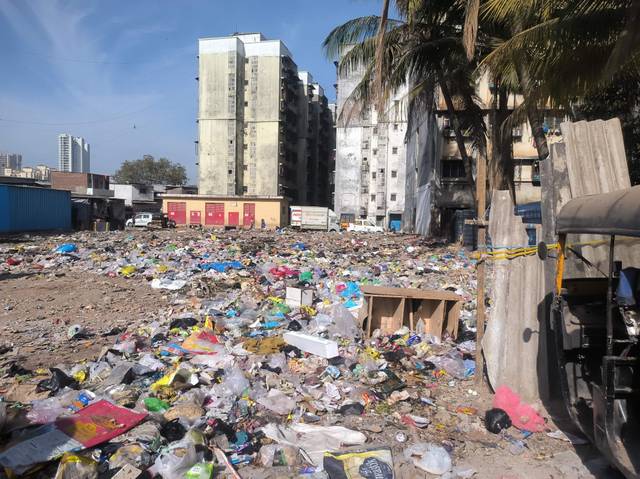
Region: India
Coordinates: 19.073, 72.92